Orgazmo

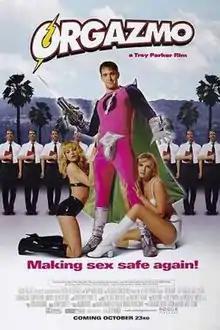
Theatrical release poster

Orgazmo is a 1997 American superhero sex comedy film written, directed and edited by Trey Parker and produced by Matt Stone, Jason McHugh, and Fran Rubel Kuzui. It stars Parker, Stone, Dian Bachar, Robyn Lynne, and Michael Dean Jacobs. The plot follows Joe Young (Parker), a devout Mormon missionary who, to pay for his and his fiancée's dream wedding and home, acts in a pornographic film as the superhero Orgazmo with his side-kick Choda Boy (Bachar).